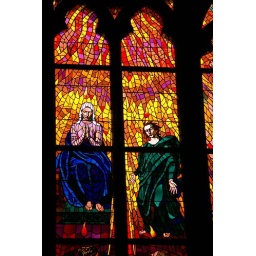
Stained glass window (detail) in St Vitas Cathedral